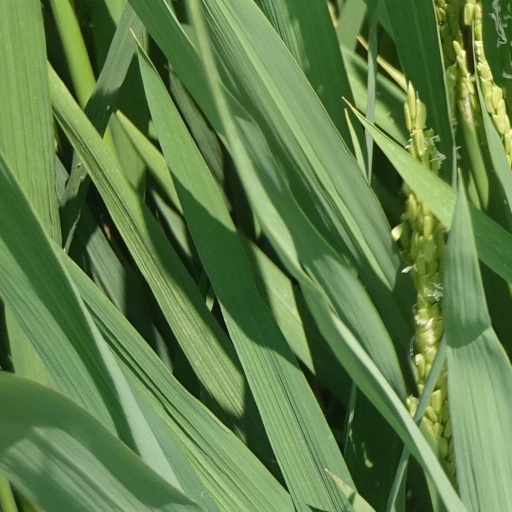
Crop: rice